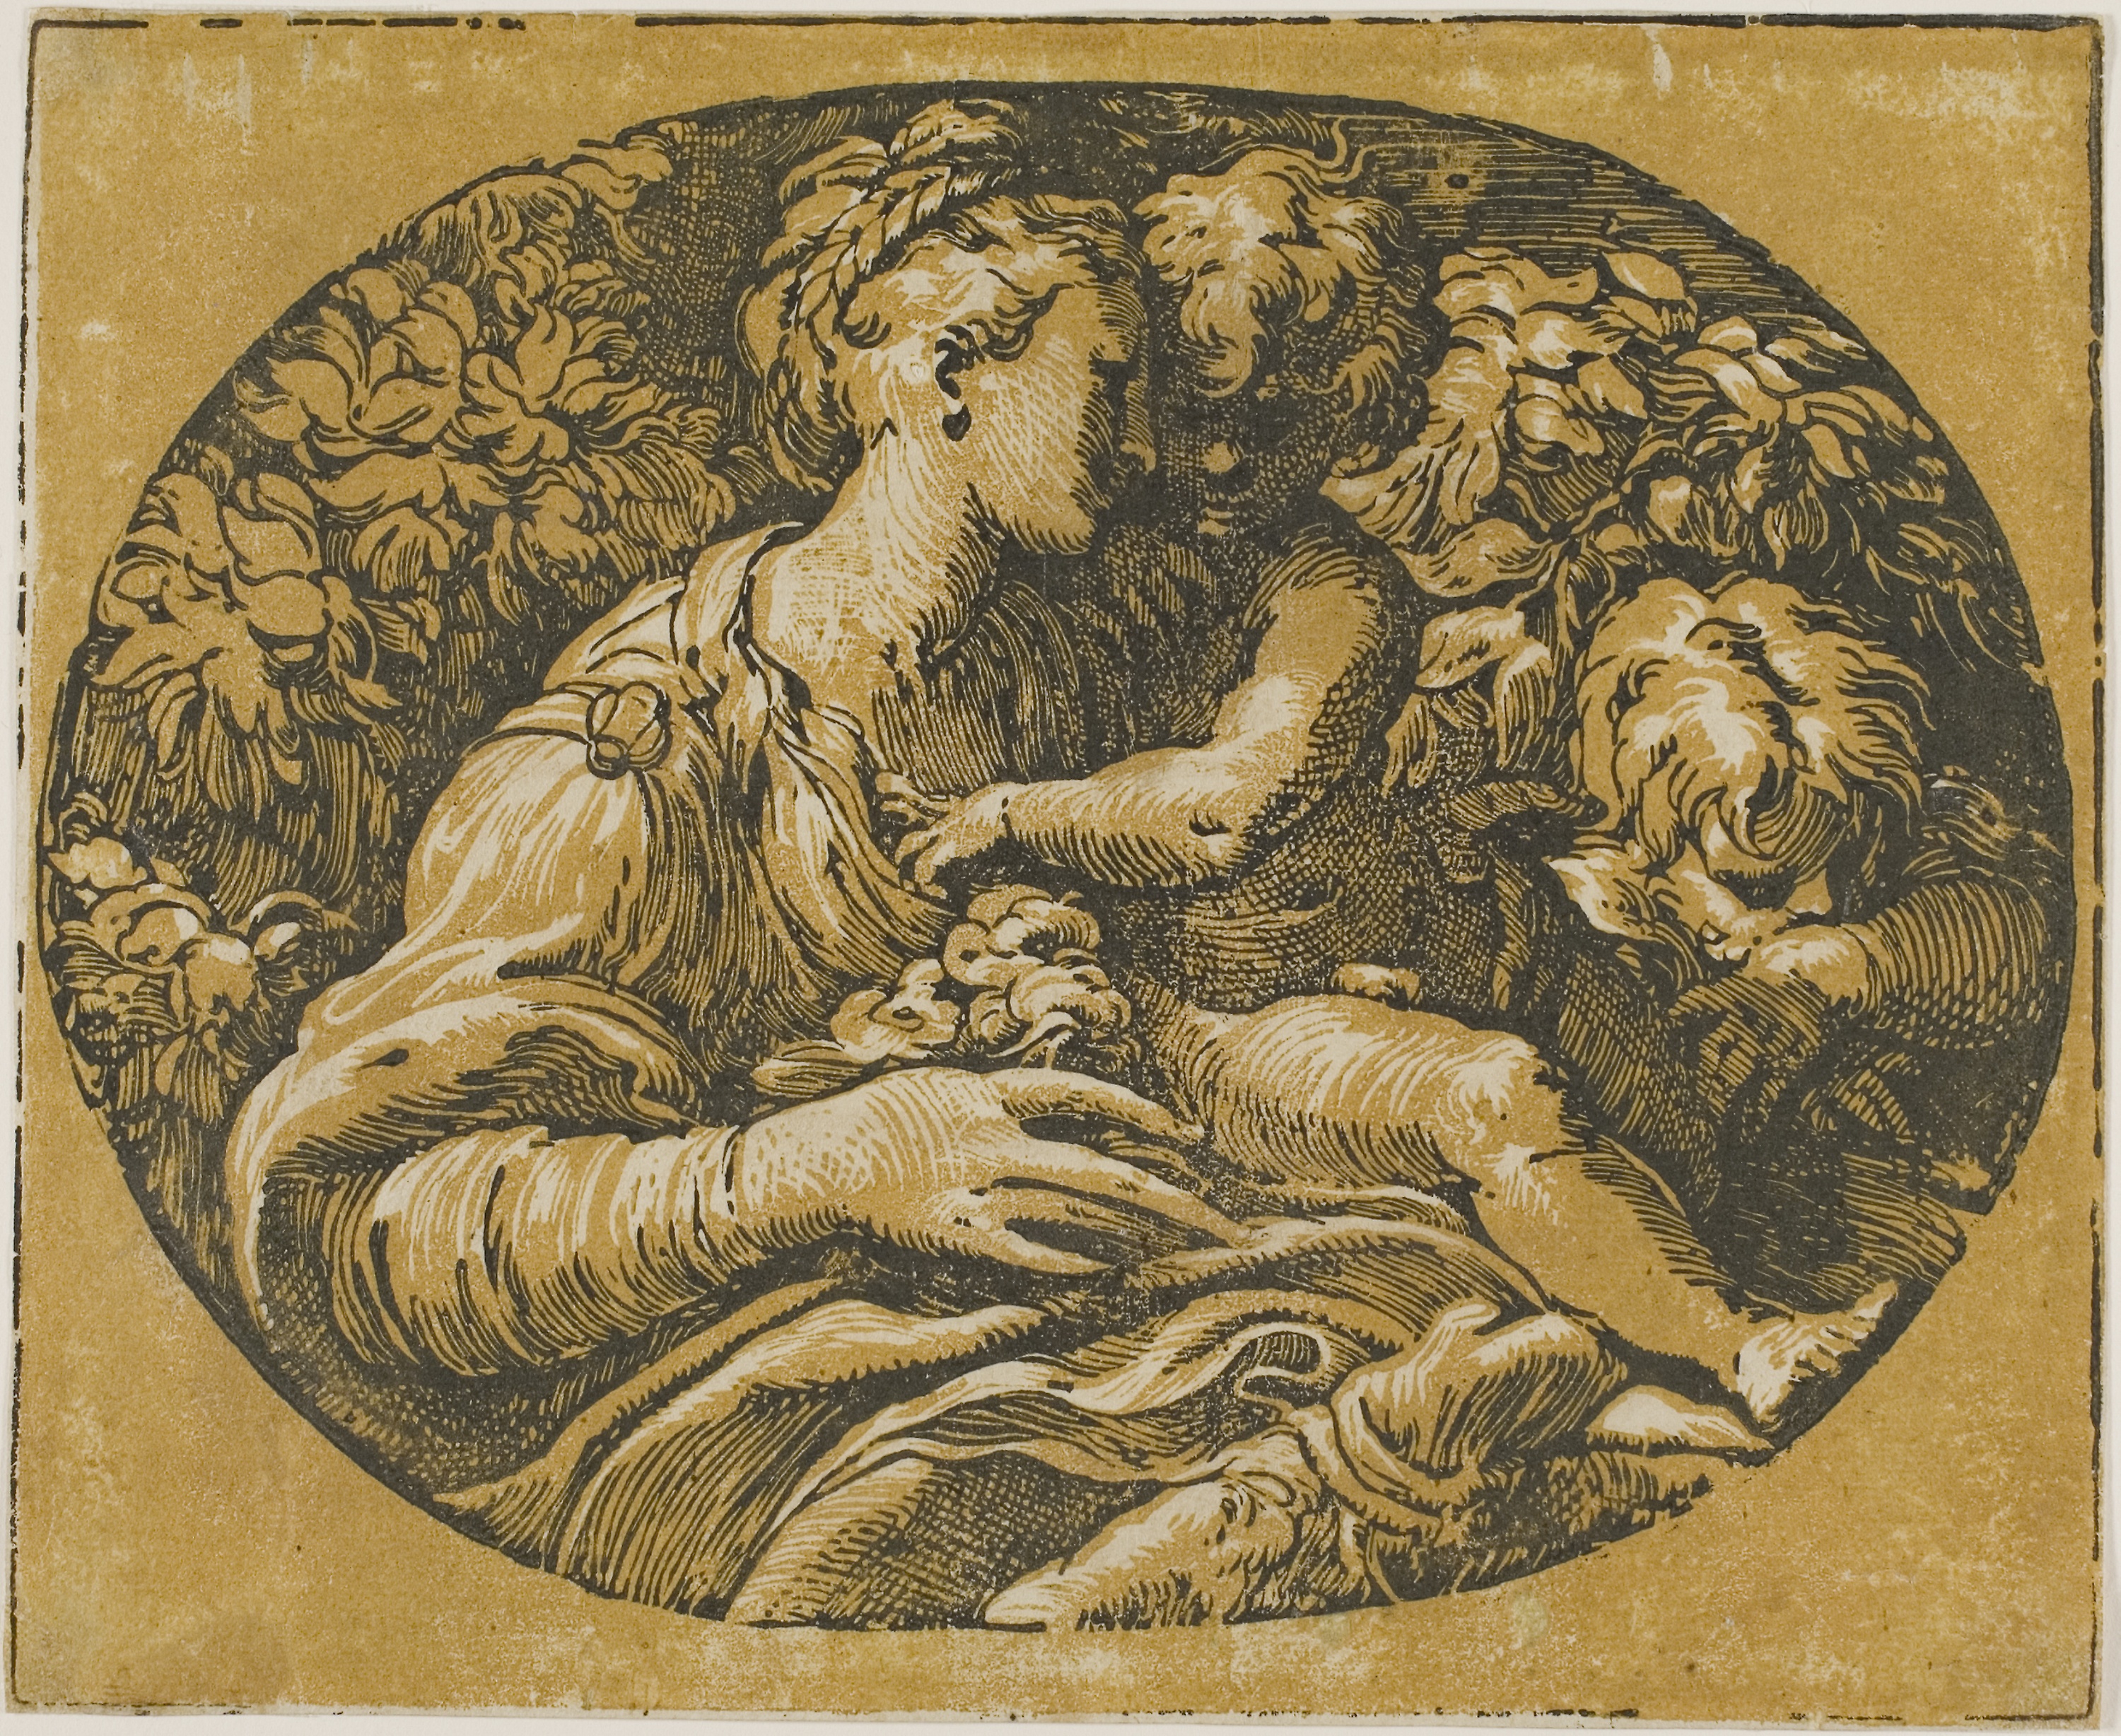
art, history, mythology, ancient history